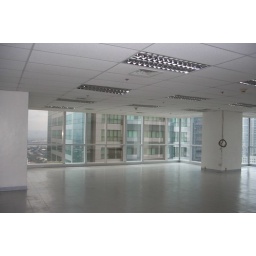
There are around 4 structural walls in the whole floor area of this unit.